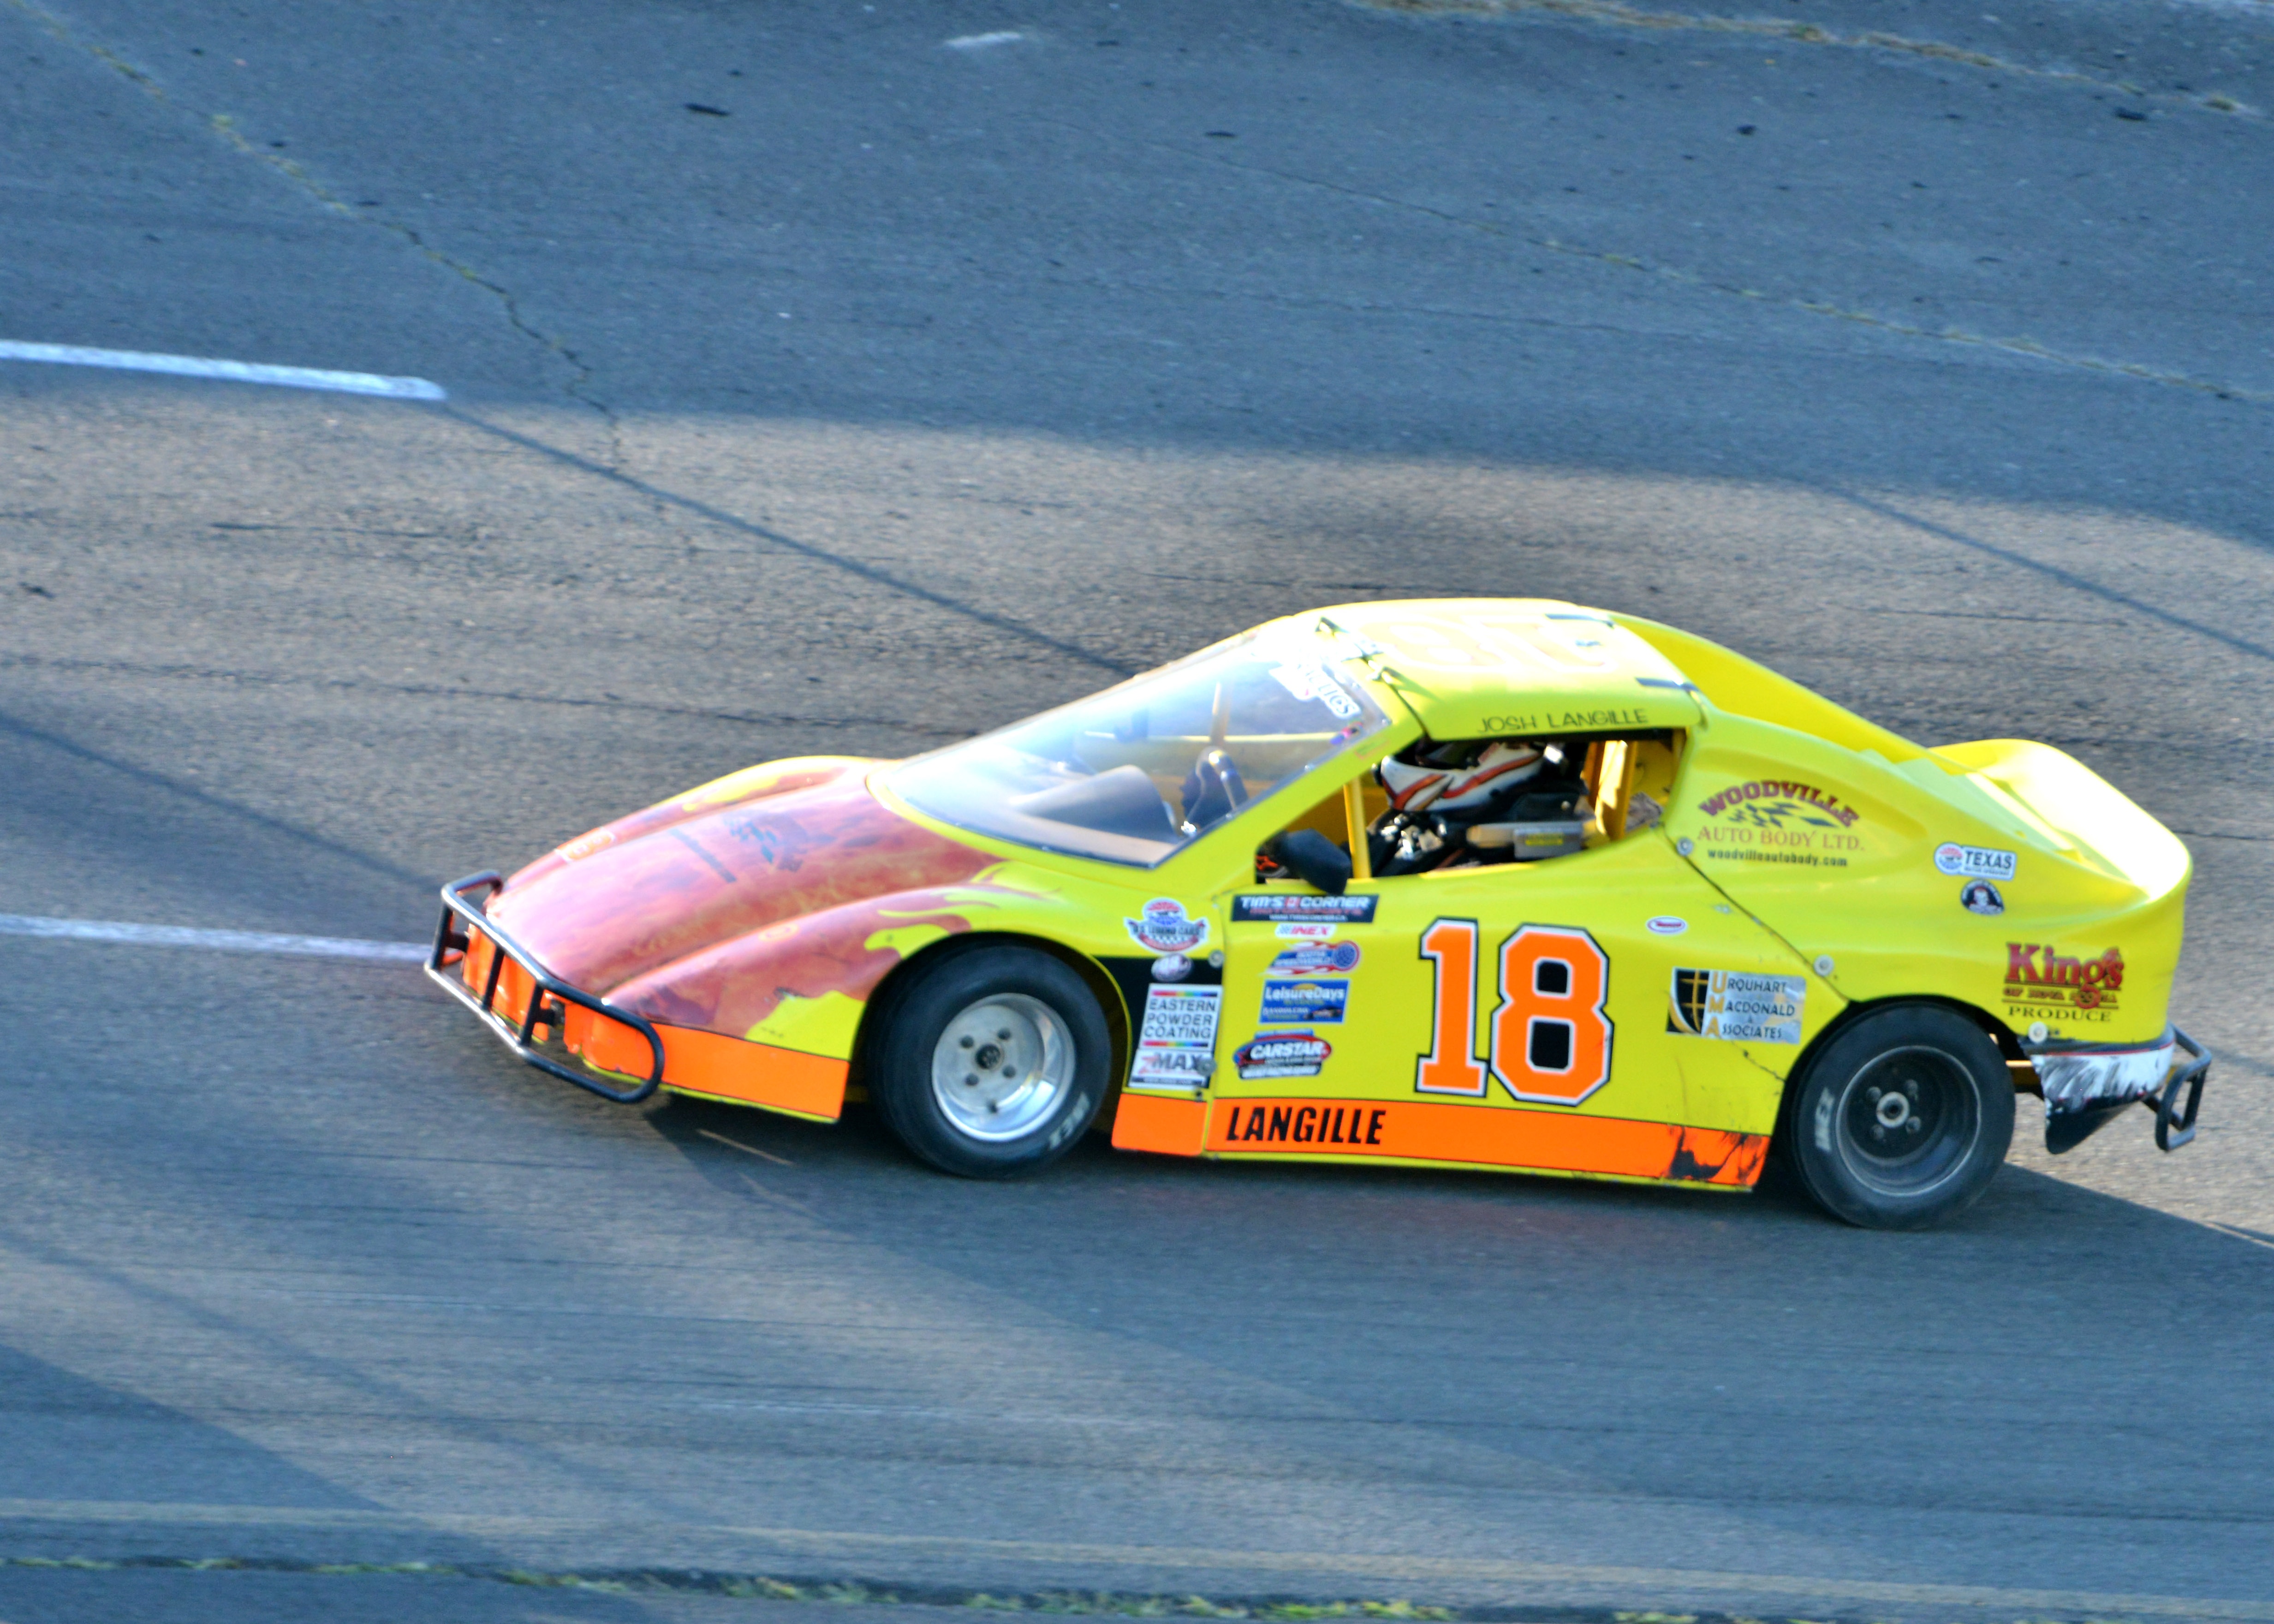
sport, car, vehicle, sports car, race car, race, supercar, racing, race track, land vehicle, auto racing, automobile make, automotive design, luxury vehicle, sport venue, performance car, stock car racing, dirt track racing